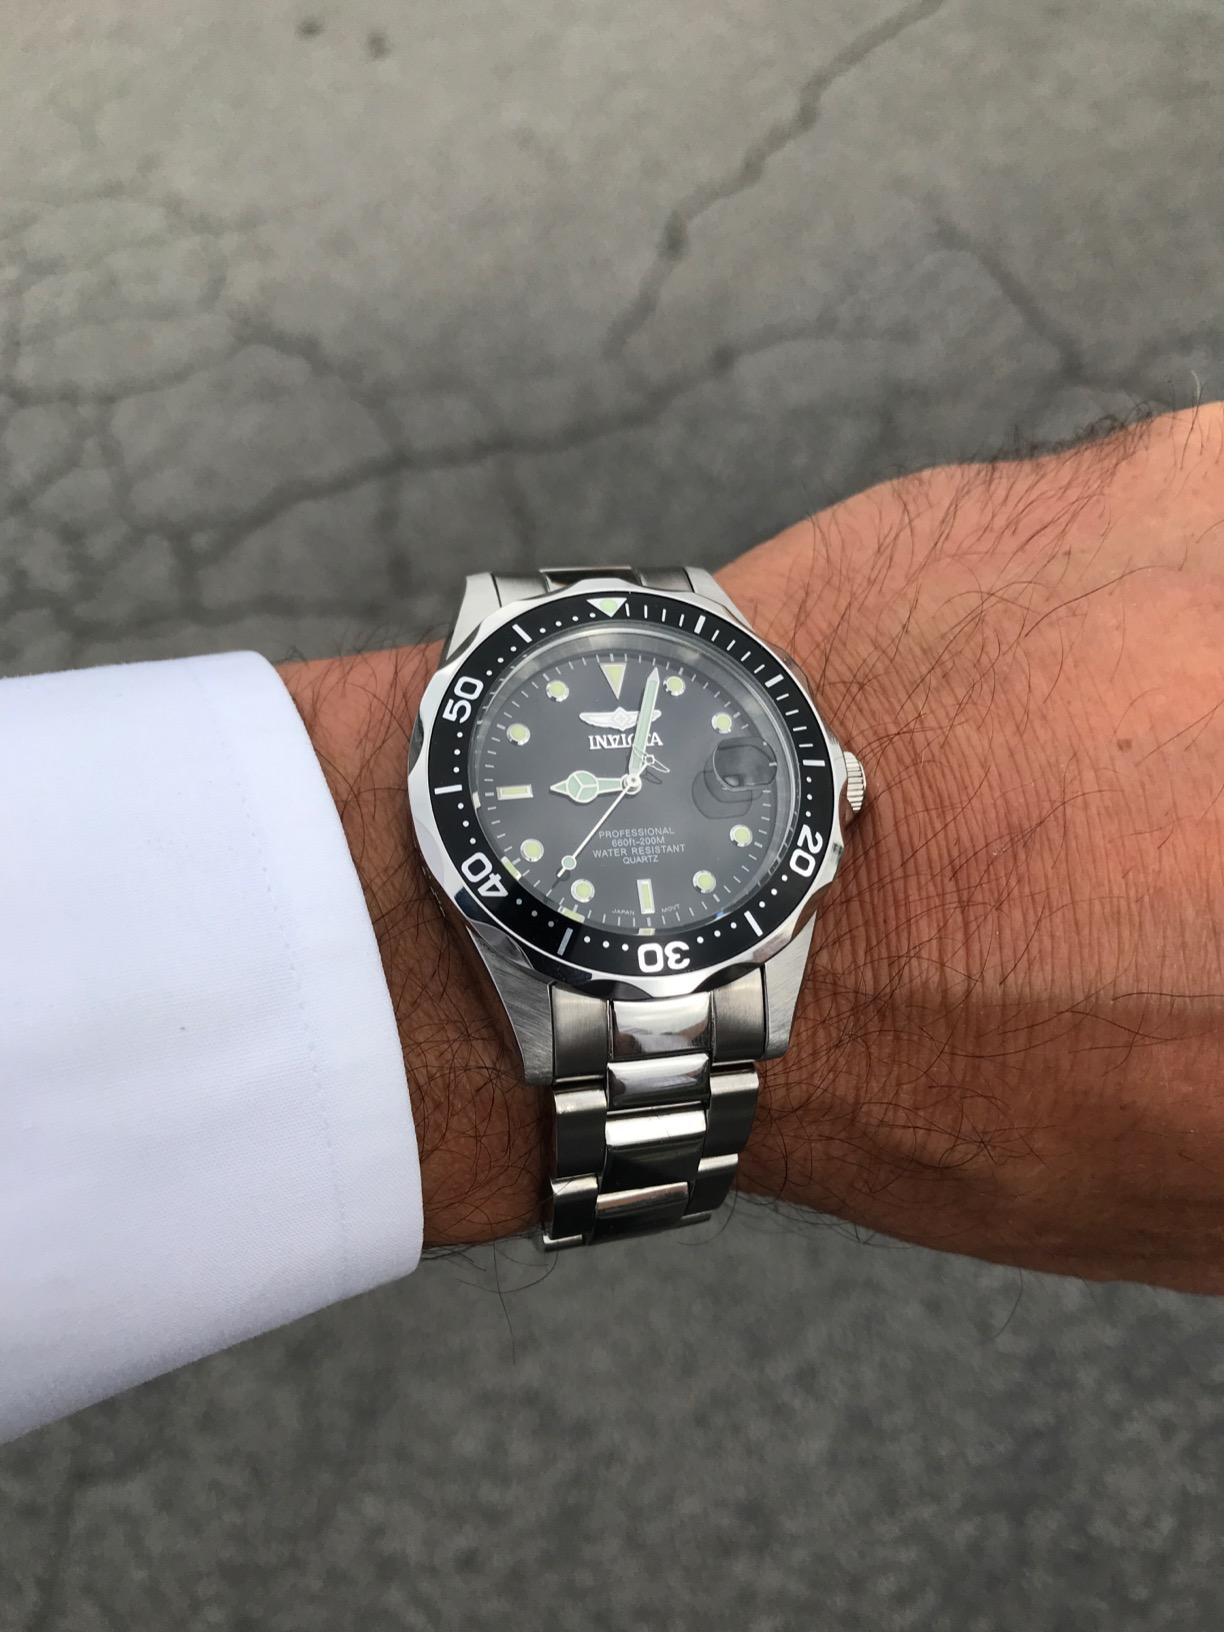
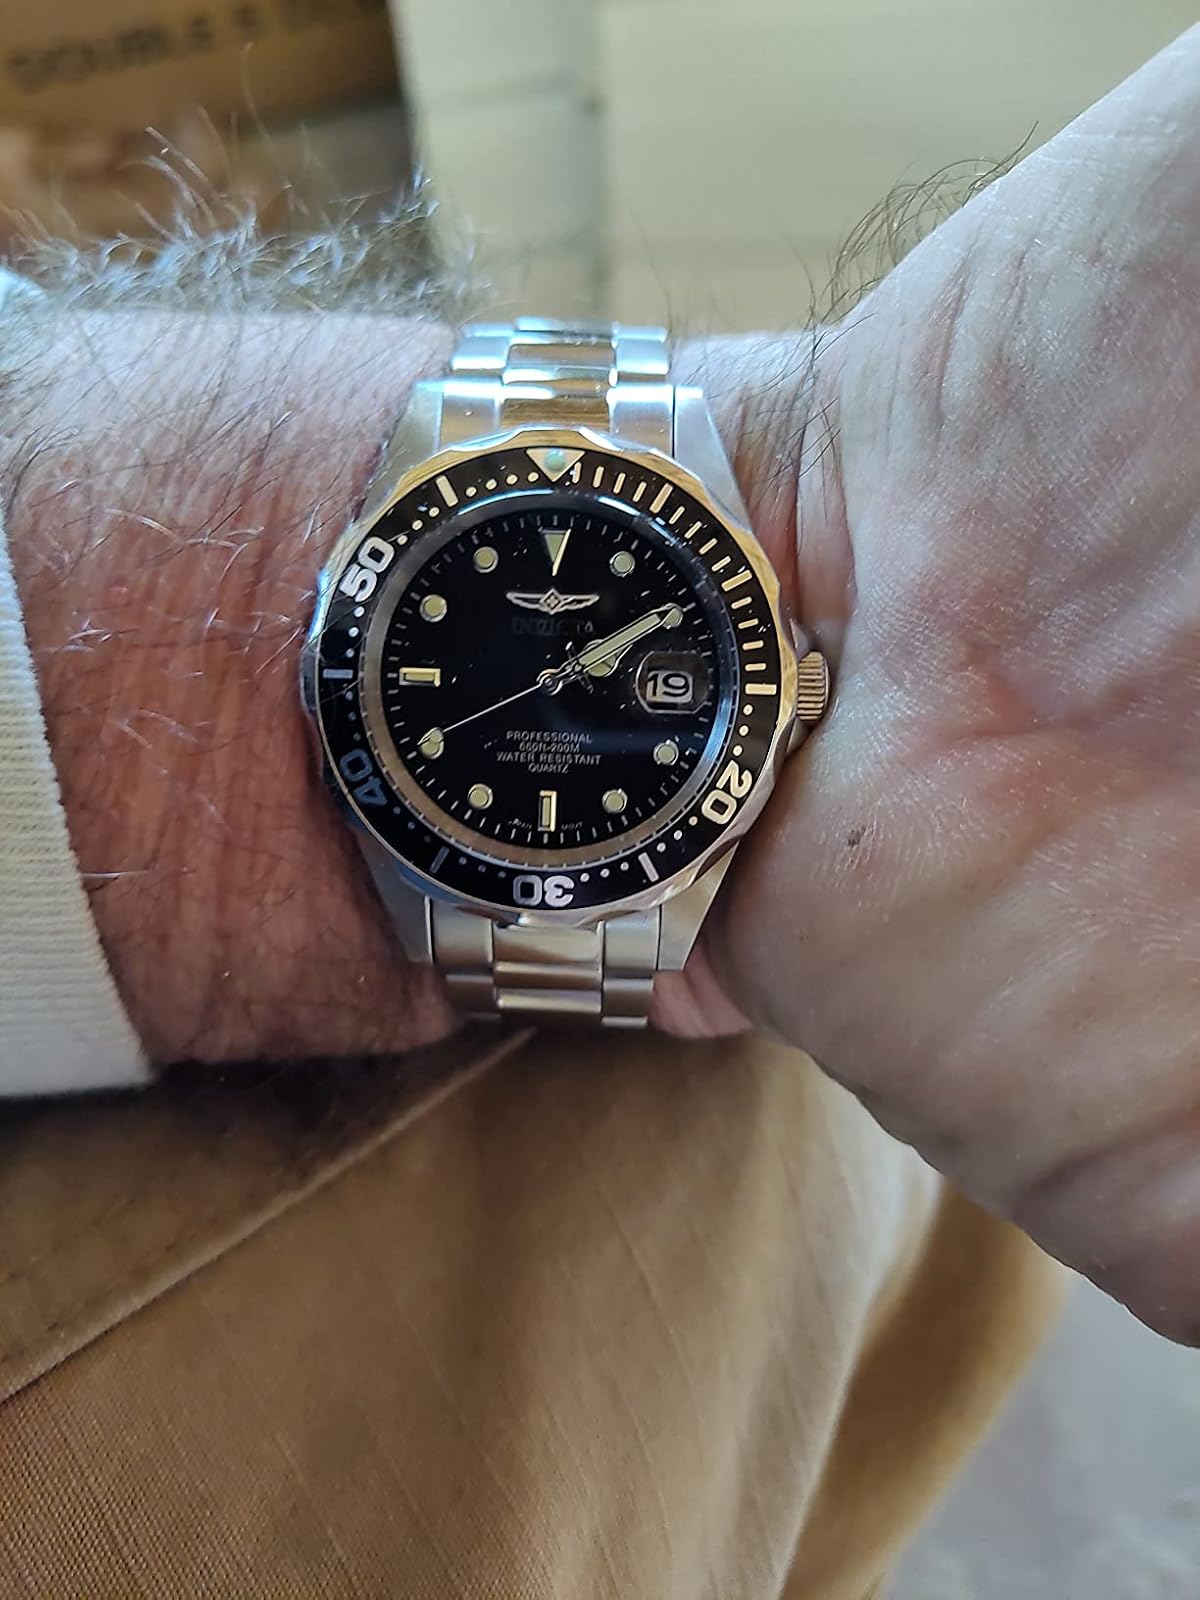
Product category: accessories_watch
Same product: yes